Kodachrome (film)

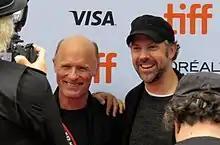
Harris and Sudeikis at premiere (2017)

"Kodachrome" premiered at the 2017 Toronto International Film Festival on September 8, 2017. Shortly after, Netflix acquired the film's distribution rights in North America, the United Kingdom, Ireland, Italy, the Benelux, Japan, India, Norway, Denmark, Finland, Sweden and Iceland for $4 million. The film was released on April 20, 2018.